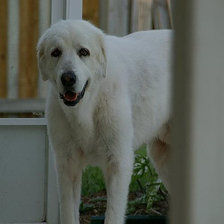
Species: dog
Breed: great pyrenees